Jatropha integerrima

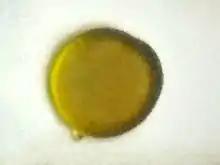
Pollen of Jatropha integerrima

It is a shrub or small tree with a swollen caudex or trunk. The leaves are three-lobed, with the middle lobe by far the largest. There are separate male and female flowers. The ten stamens of the male flowers are fused into two concentric columns, the outer only half as tall as the inner.